Statue of Egerton Ryerson

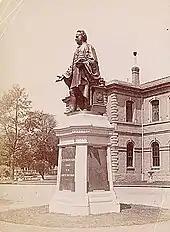
The statue in 1890, as photographed by Josiah Bruce

The novelist Graeme Gibson draped the flag of the United States around the statue in a 1970 protest against the sale of Ryerson Press to the American publishers McGraw Hill Education for $2 million. Gibson led protesters in a rendition of "I'm a Yankee Doodle Dandy" after climbing down from the statue.